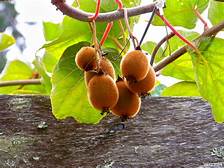
Label: Kiwi